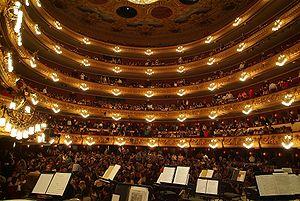
Pere Falqués i Urpí, né en 1850 à Barcelone et mort le 22 août 1916 à Barcelone est un architecte moderniste catalan.